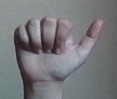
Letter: dhad